Adventure on the Southern Express

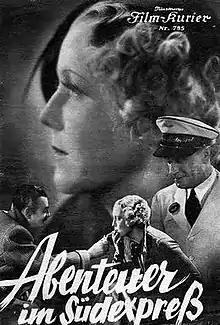

Adventure on the Southern Express is a 1934 German thriller film directed by Erich Waschneck and starring Charlotte Susa, Karl Ludwig Diehl and Ralph Arthur Roberts. It was shot on location in Northern Italy and Switzerland.